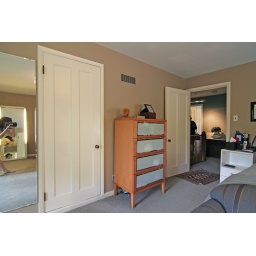
Master bedroom on the 2nd floor of the 1937 residence designed by architect Harris Armstrong.